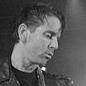
Age: 36